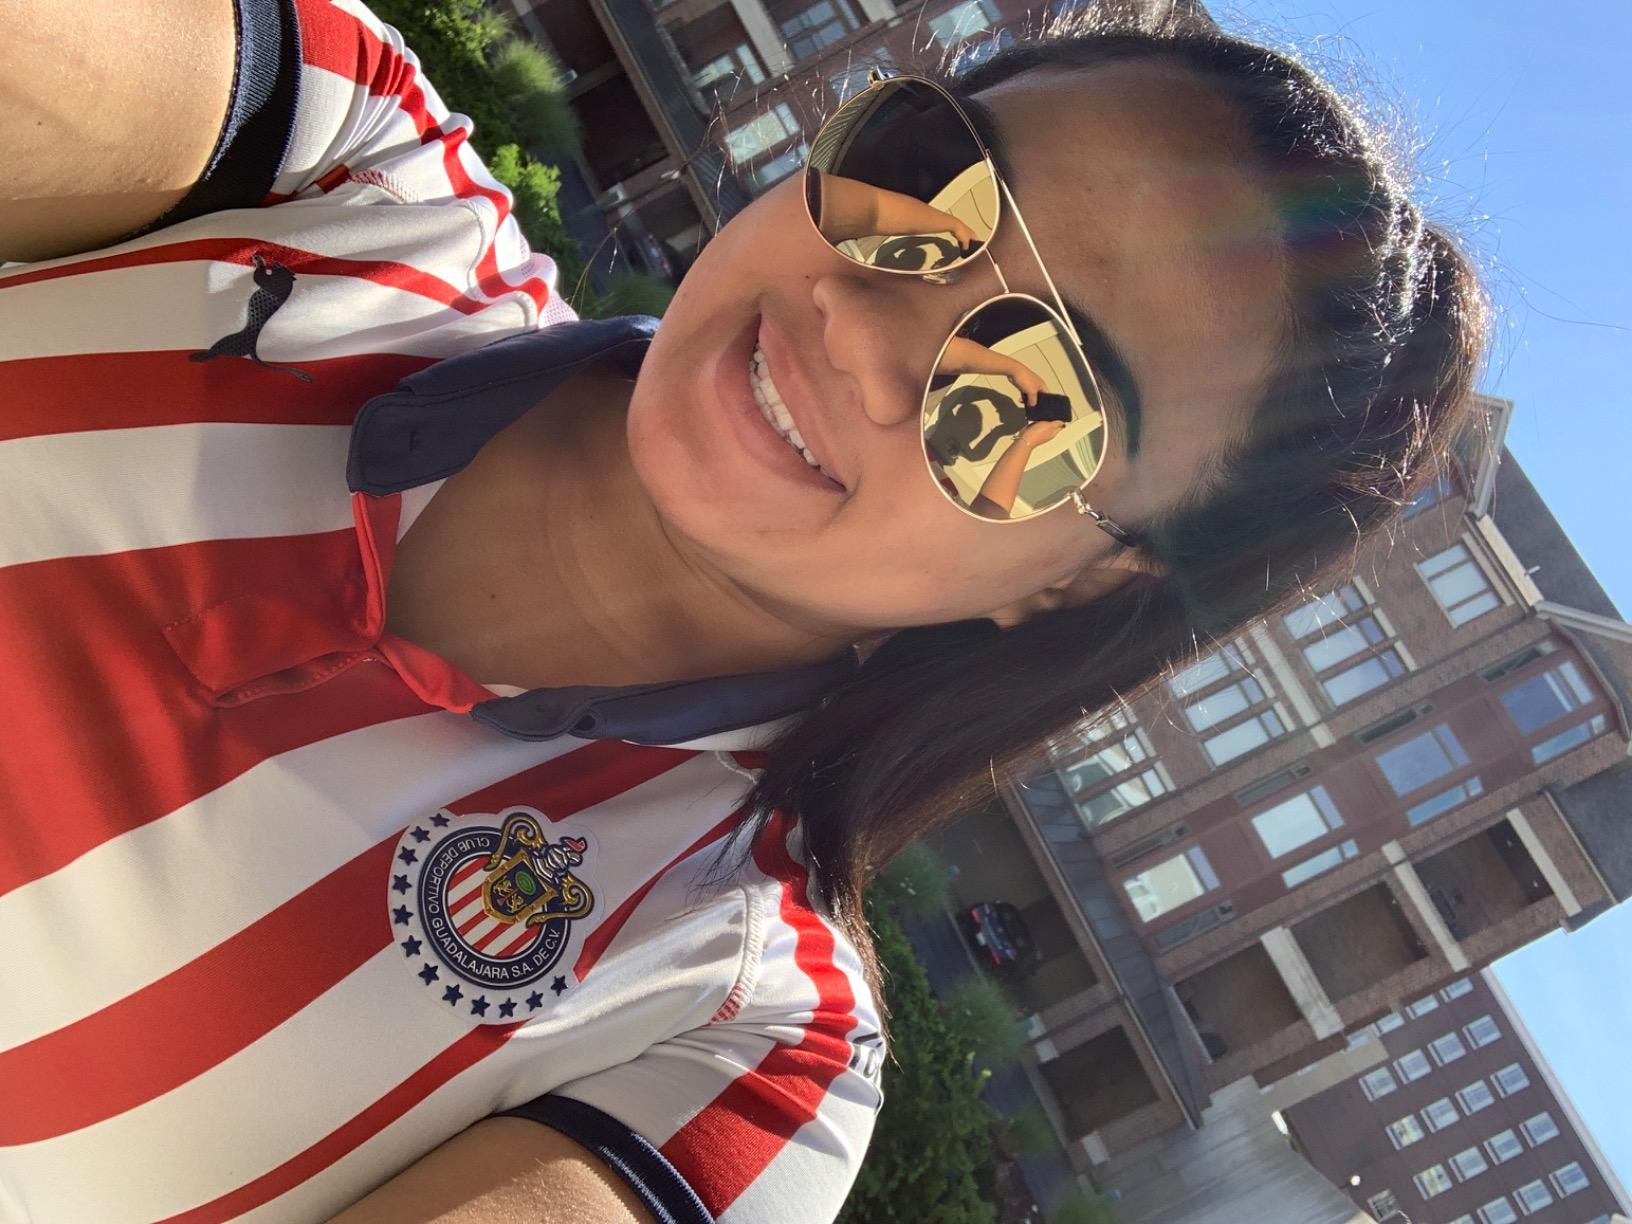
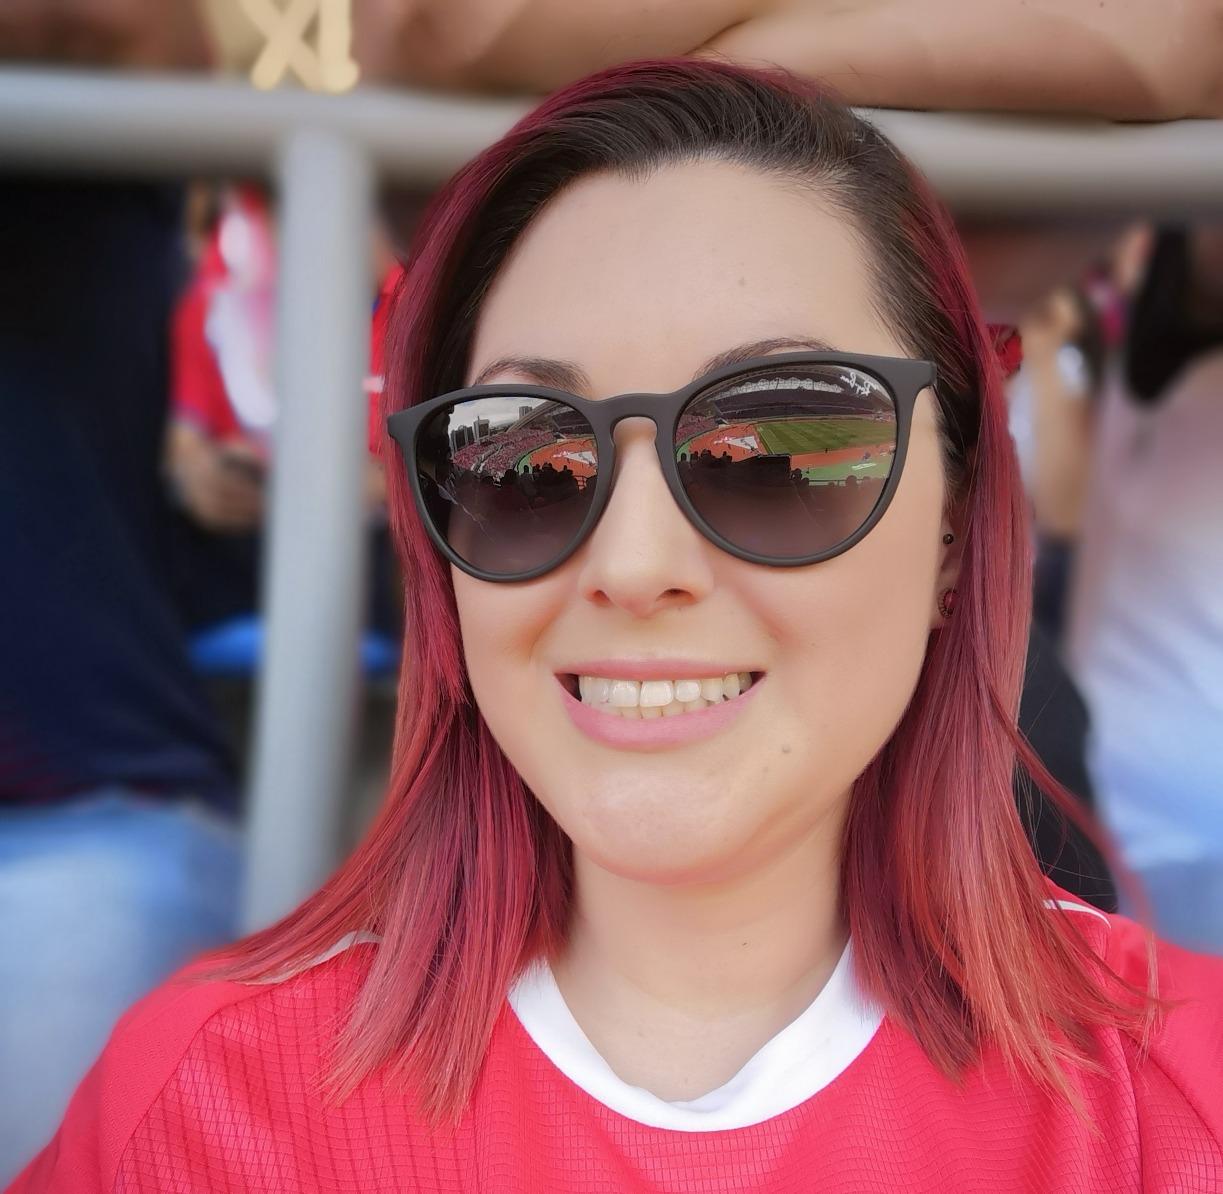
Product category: accessories_sunglasses
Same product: no